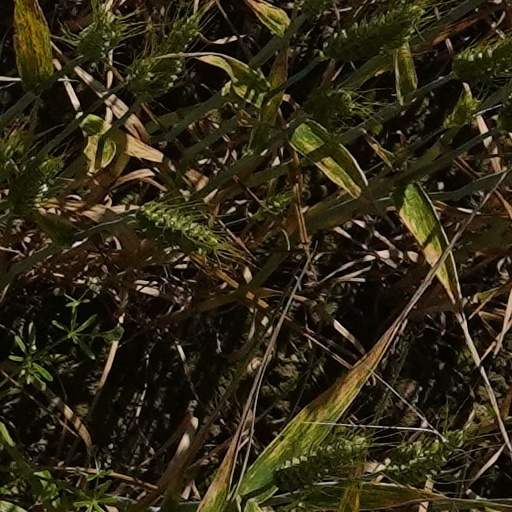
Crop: wheat